My Name Is Rocco Papaleo

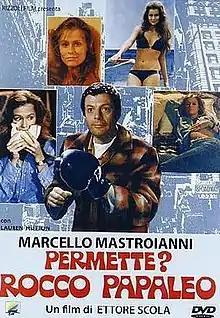
DVD cover

My Name Is Rocco Papaleo is a 1971 Italian film directed by Ettore Scola.